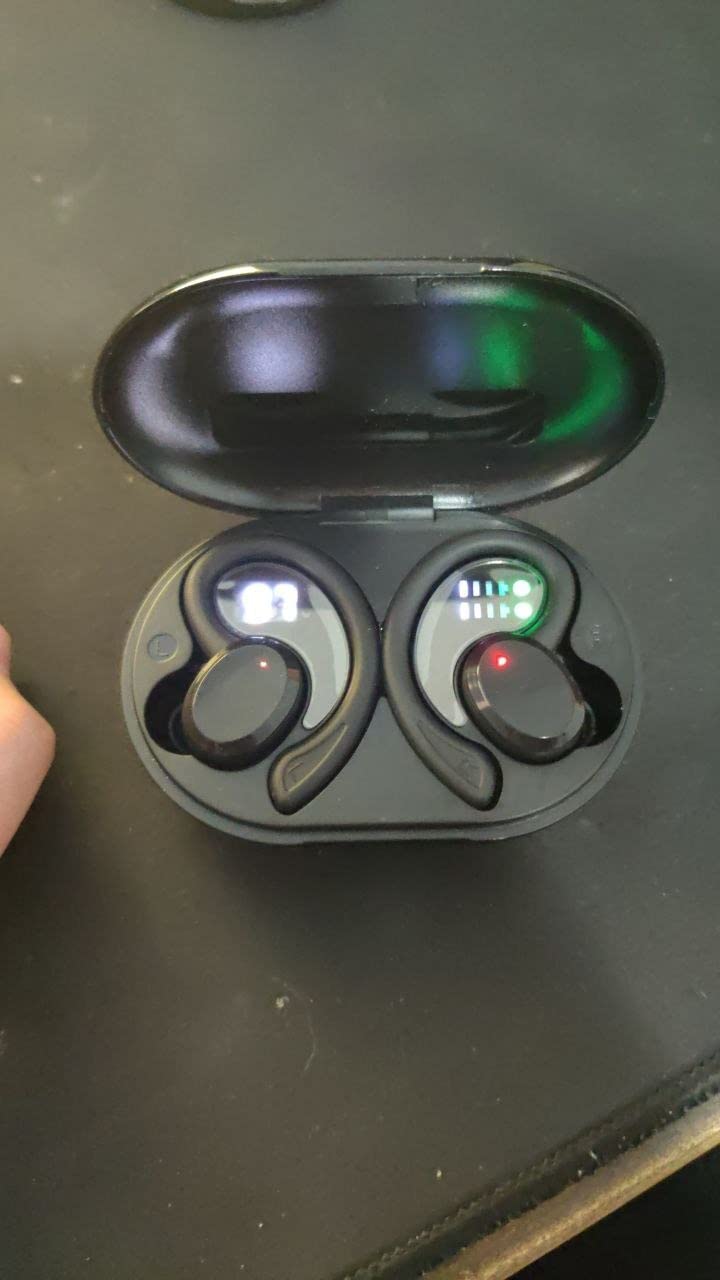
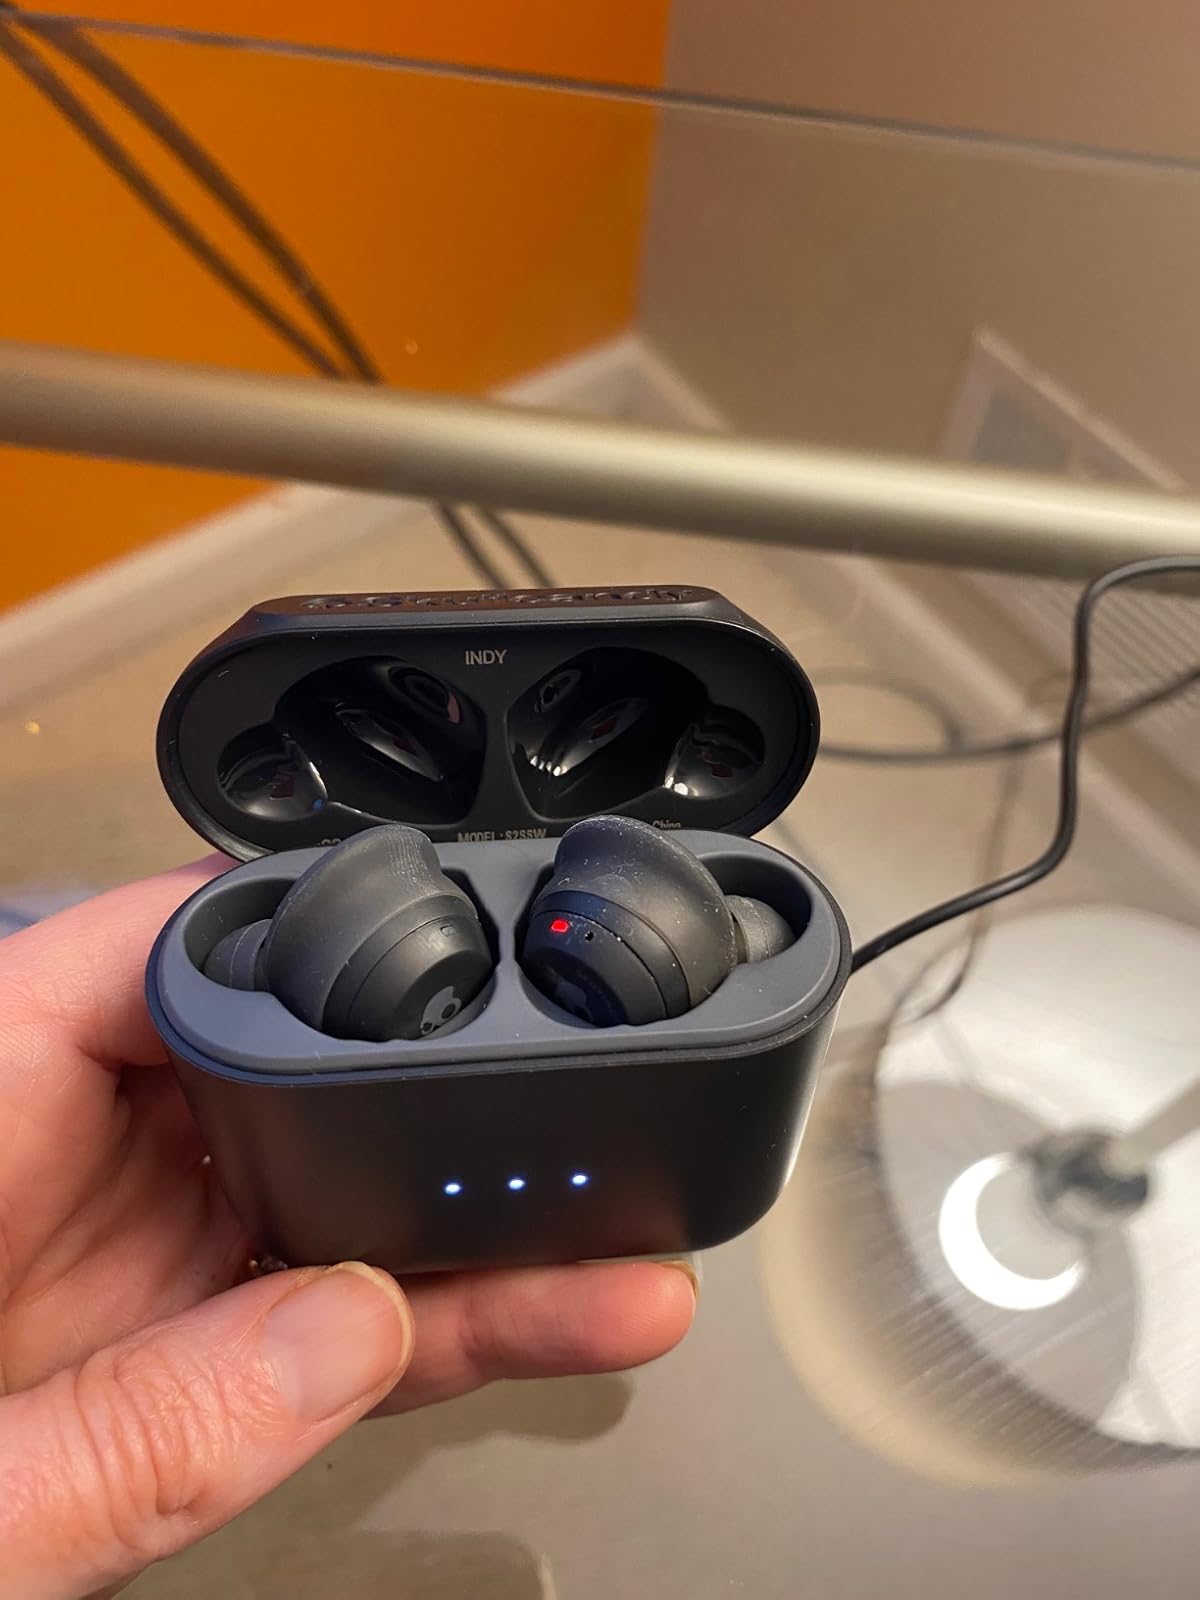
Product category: earbuds
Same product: no